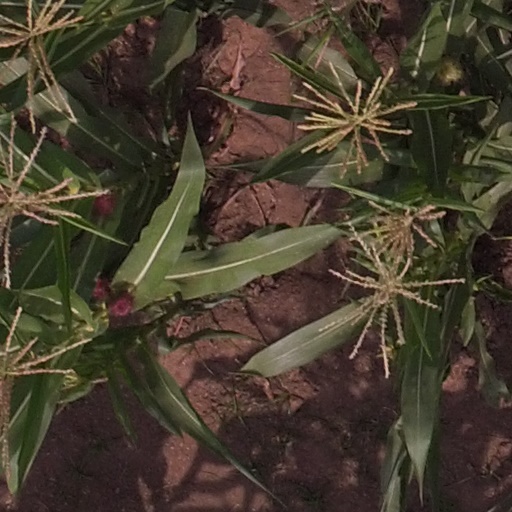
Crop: maize; corn